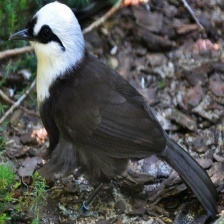
Species: SAMATRAN THRUSH
Scientific name: MYOPHONUS CASTANEUS